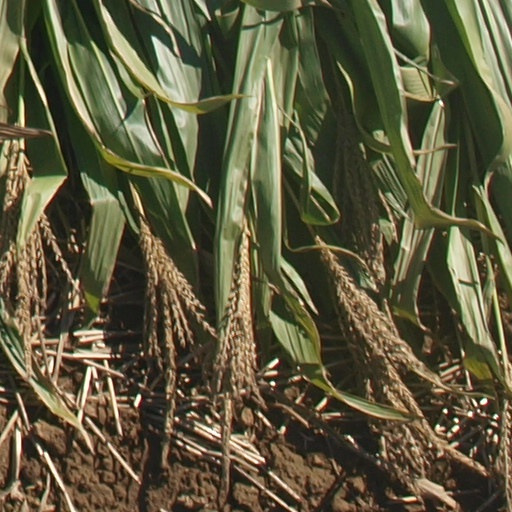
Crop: maize; corn